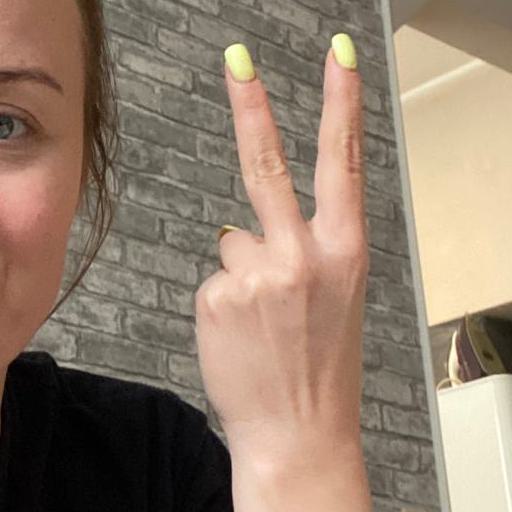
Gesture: peace_inverted